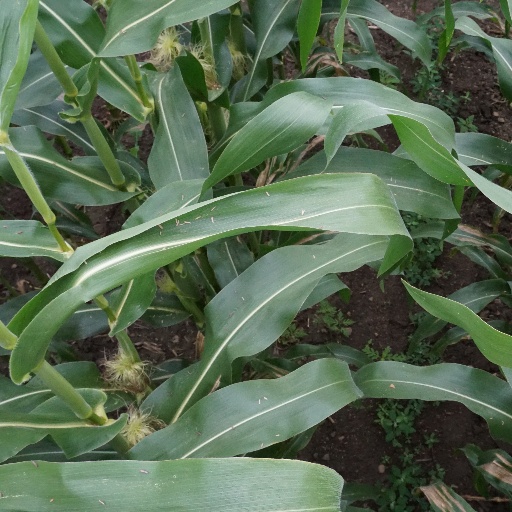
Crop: maize; corn